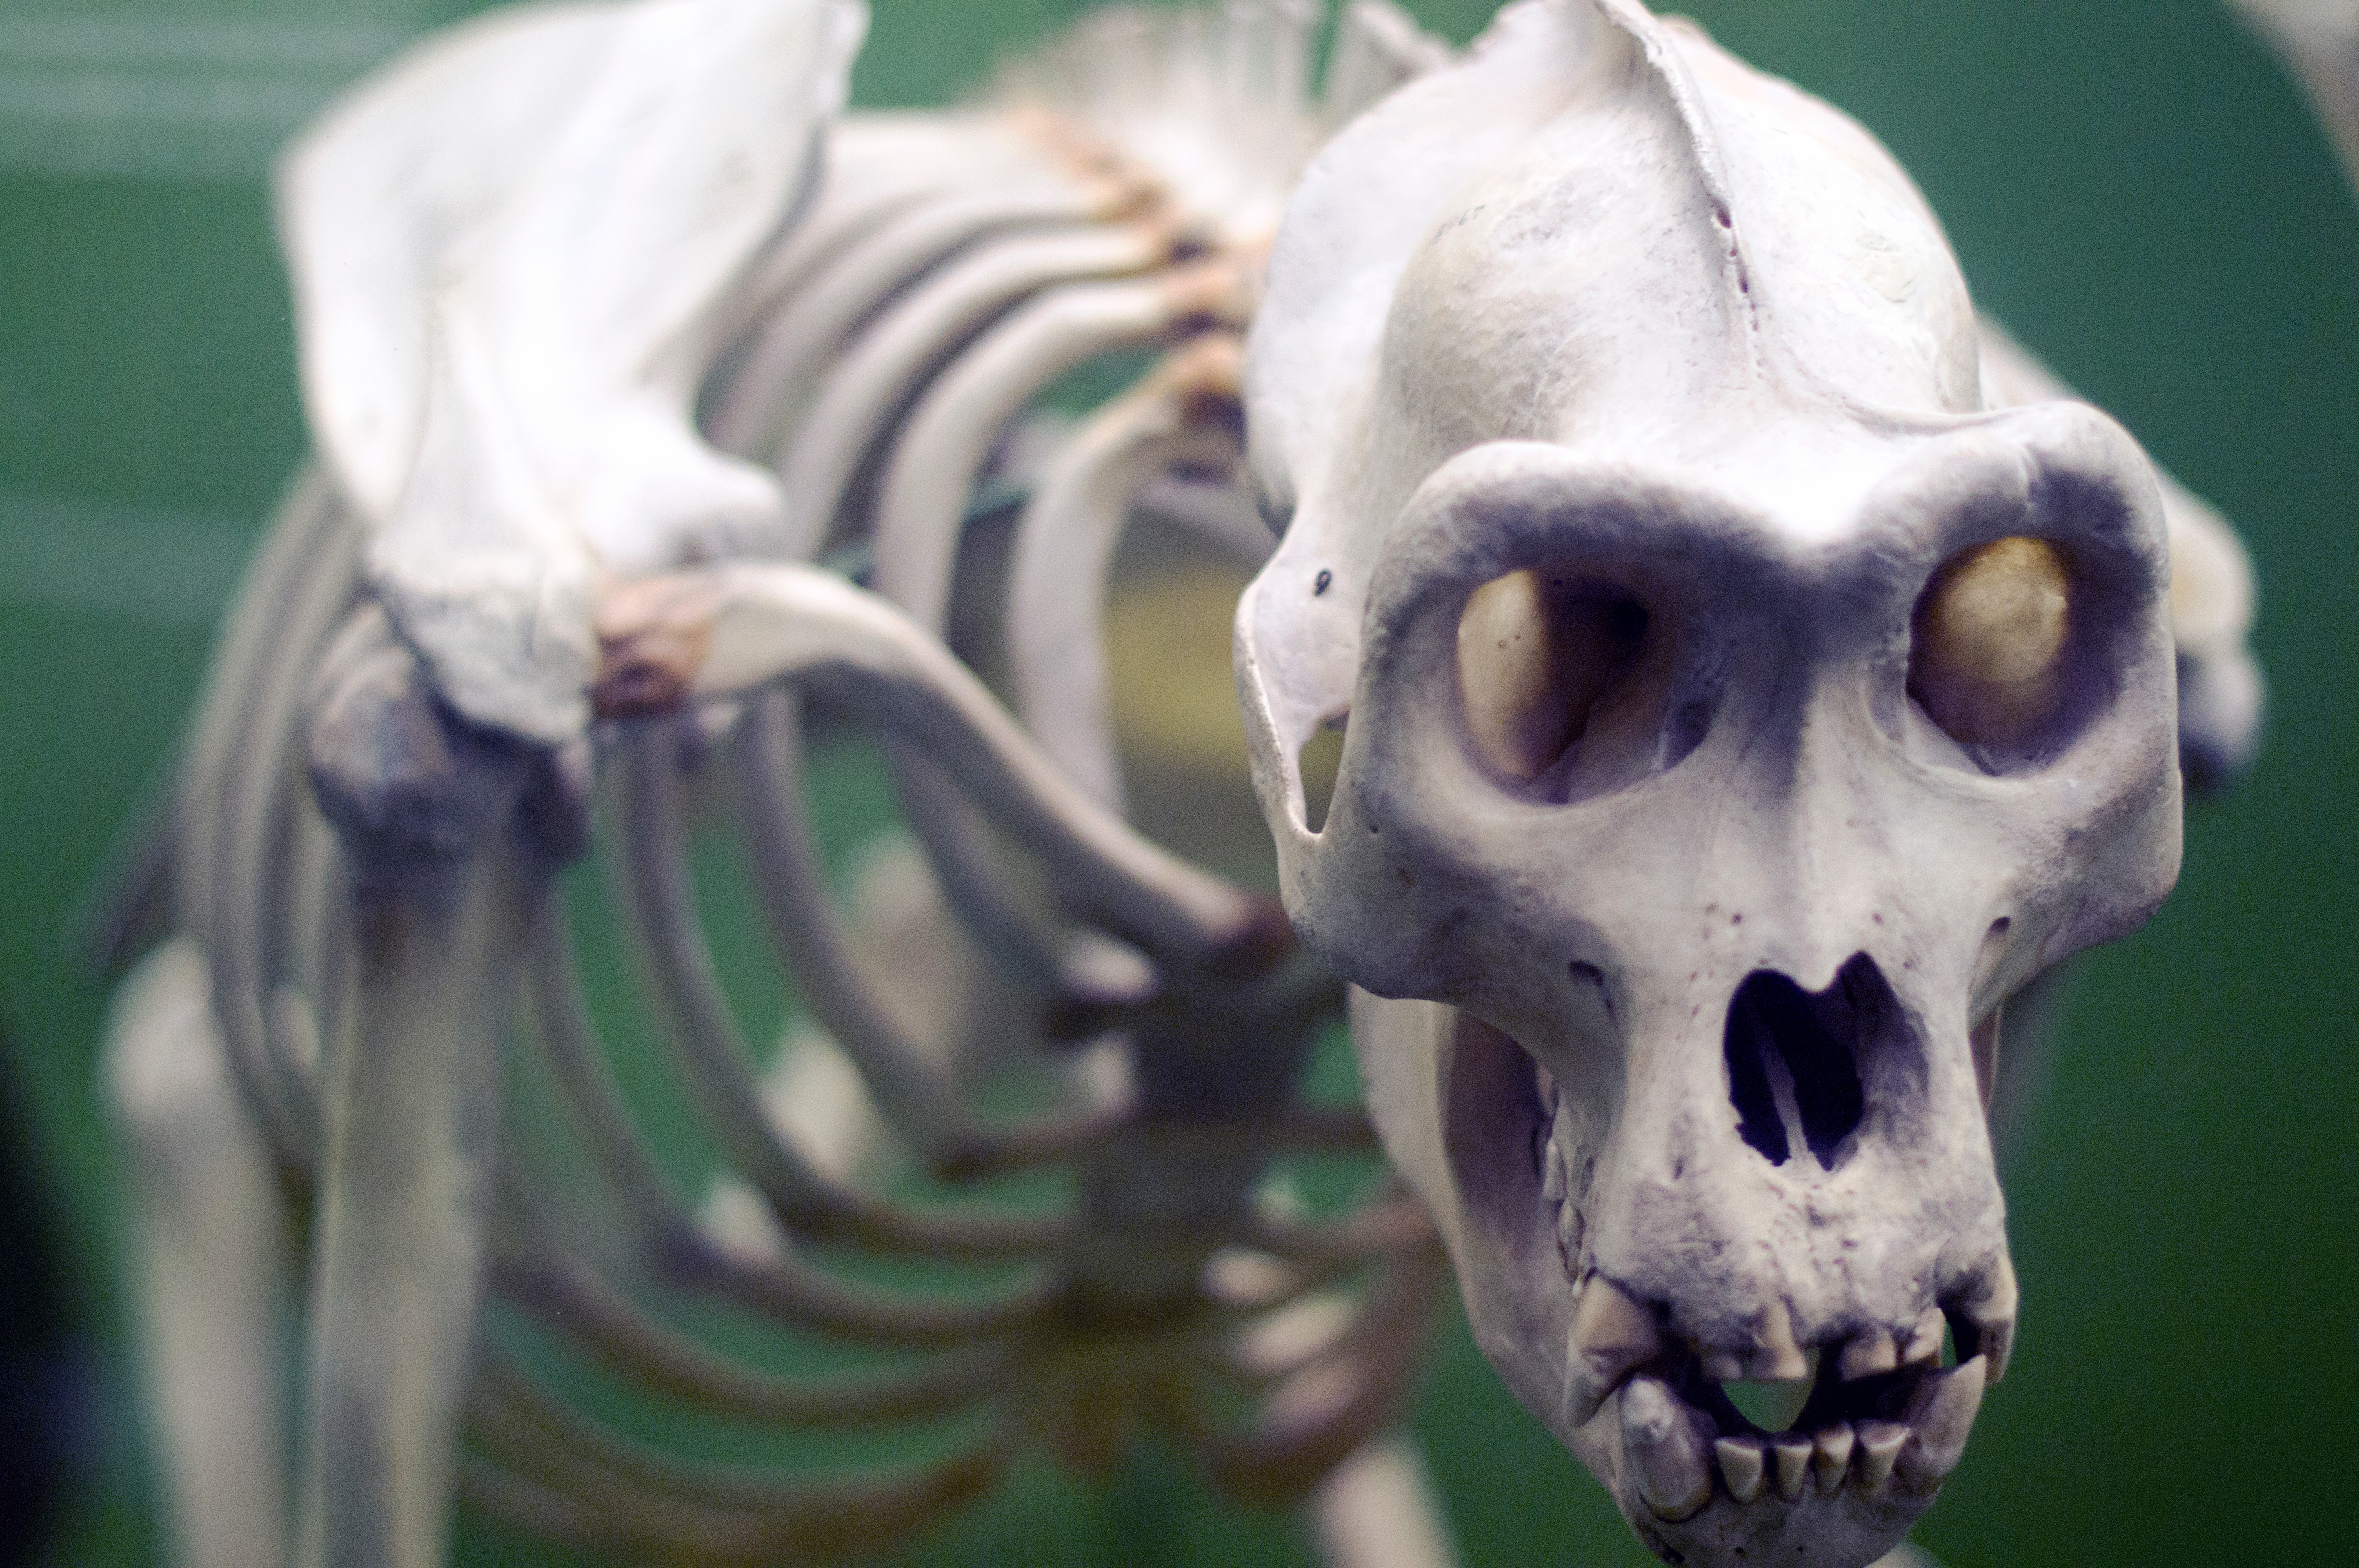
statue, clothing, skull, bone, close up, sculpture, art, head, costume